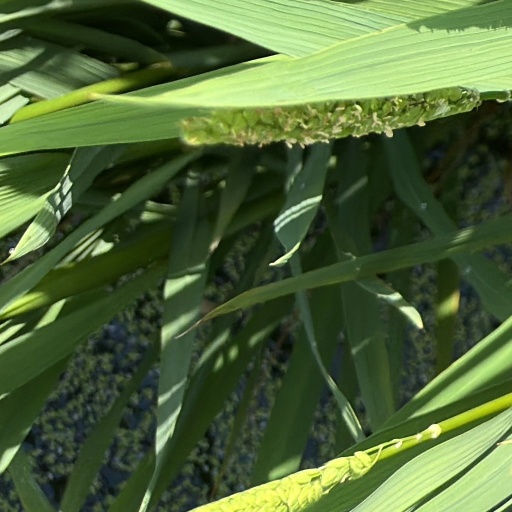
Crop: rice